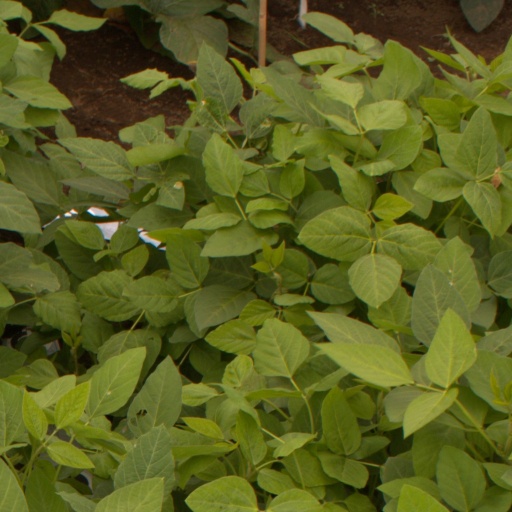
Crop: soybean